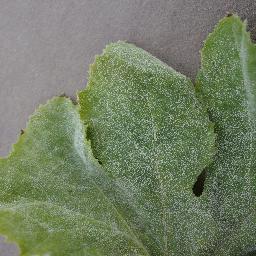
Label: Squash___Powdery_mildew